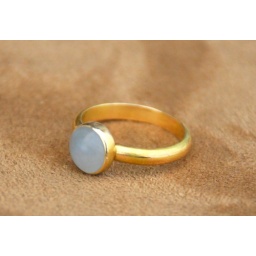
Ellensburg Blue cabochon stone set in 14k yellow gold.